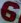
Number: 6